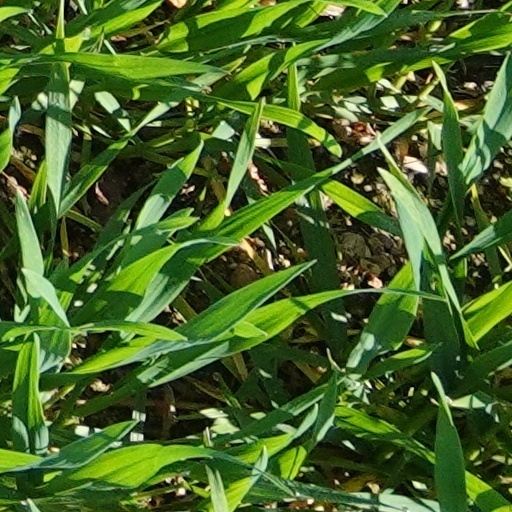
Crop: wheat